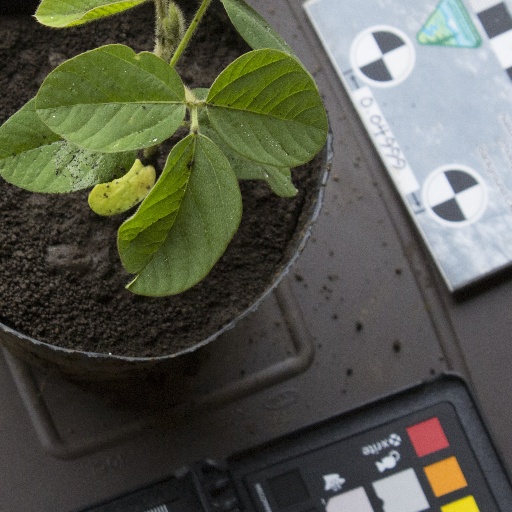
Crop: soybean